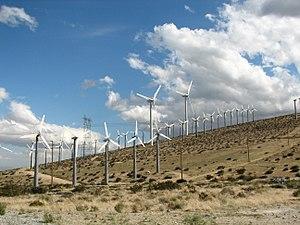
Une centrale éolienne, parc éolien, ou ferme éolienne, est un site regroupant plusieurs éoliennes produisant de l'électricité. Il se trouve dans un lieu où le vent est fort et/ou régulier.
La ferme éolienne du col de San Gorgonio est un parc éolien situé sur le versant est du col de San Gorgonio dans le comté de Riverside, à l'est de White Water, en Californie. Développé au début des années 1980, il est l'un des trois grands parcs éoliens en Californie, avec ceux d'Altamont et du col de Tehachapi. L'entrée de la vallée de Coachella, le col de San Gorgonio est l'un des endroits les plus venteux dans le sud de la Californie.